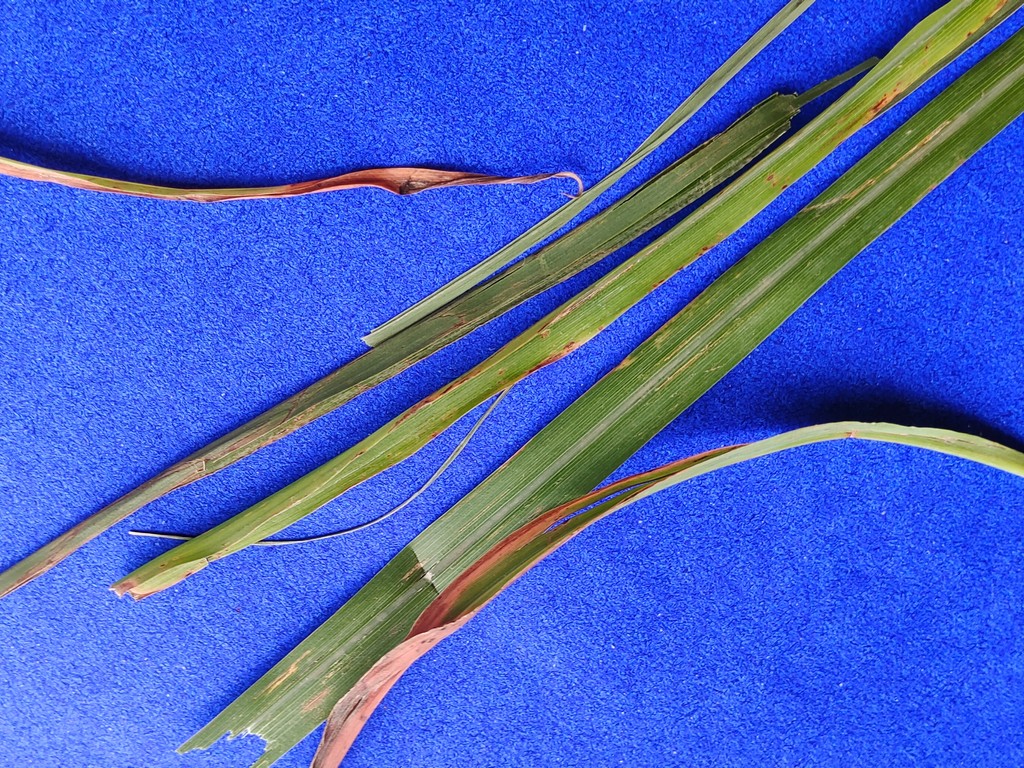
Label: Unhealthy